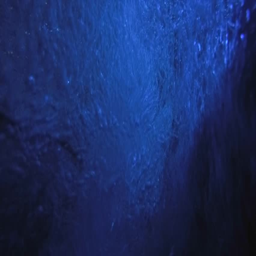
a father with his toddler boy in a hot tub at night with colorful lights